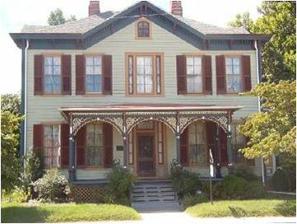
Building: Costen House
Country: United States of America
Year built: 1870
Historic house in Maryland, United States United States historic place Costen House U.S. National Register of Historic Places The Isaac Costen House Show map of Maryland Show map of the United States Location 206 Market St., Pocomoke City , Maryland Coordinates 38°4′29″N 75°34′4″W / 38.07472°N 75.56778°W / 38.07472; -75.56778 Area less than one acre Built c. 1870 ( 1870 ) Architectural style Italianate NRHP reference No. 75000934 Added to NRHP December 6, 1975 The Costen House is a historic U.S. home located at 206 Market Street, Pocomoke City , Maryland , United States . Dr. Isaac Thomas Costen built the house c. 1870s and members of his family lived there for over a century. Dr. Costen became the first Mayor of Pocomoke City. The house currently serves as The Isaac Costen House Museum . The Costen House was listed on the National Register of Historic Places in 1975. The Isaac Costen House Museum The Isaac Costen House Museum provides information on the Costen family and how people in the area lived during 1870–1920.  The grounds of the museum also includes The Hall-Walton Memorial Garden. Footnotes